Herbin Hoyos

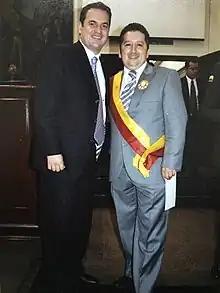
Hoyes

José Herbin Hoyos Medina (13 September 1967 – 23 February 2021) was a Colombian journalist and broadcaster who was in exile in Spain after receiving death threats from the Revolutionary Armed Forces of Colombia (FARC). He had a radio program called "Las voces del secuestro" ("The voices of the kidnapped") which began in 1994. He was inspired by his own experience of being kidnapped by the FARC for 17 days. In 2008 he received the "Premier Ondas" ("Wave Prize"). Exiled in October 2009, he continued his program using the studios of Cadena SER.